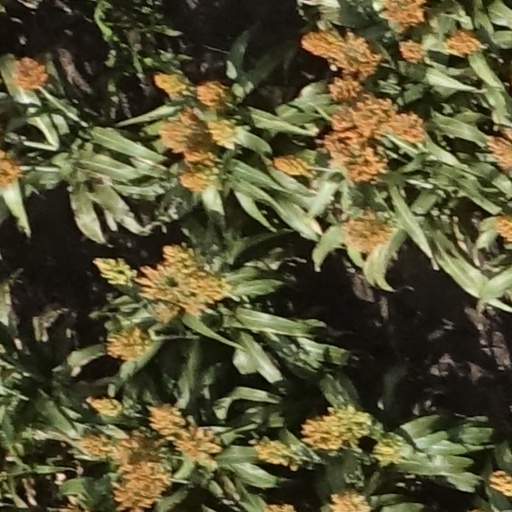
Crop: sorghum